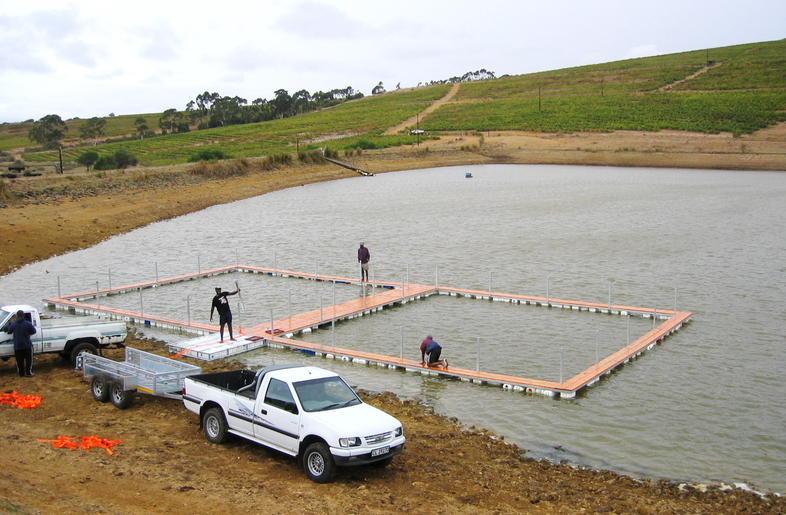
Uvuvi wa kisasa ambapo, watu wanne wapo katika bwawa la maji,ambalo wamejenga vyumba viwili ndani yake, vinavyotumika kufuga samaki,ambao huvuliwa na kupelekwa sokoni, pembeni kuna magari mawili ambayo yamesimama.